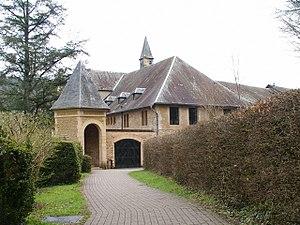
L'abbaye d'Orval (Belgique)
L'abbaye Notre-Dame d'Orval est un monastère cistercien-trappiste situé en Belgique à Villers-devant-Orval dans la province de Luxembourg. Fondée par des bénédictins au XIᵉ siècle, elle passe à l'ordre de Citeaux, en 1131, avec l'arrivée de moines de l'abbaye de Trois-Fontaines.